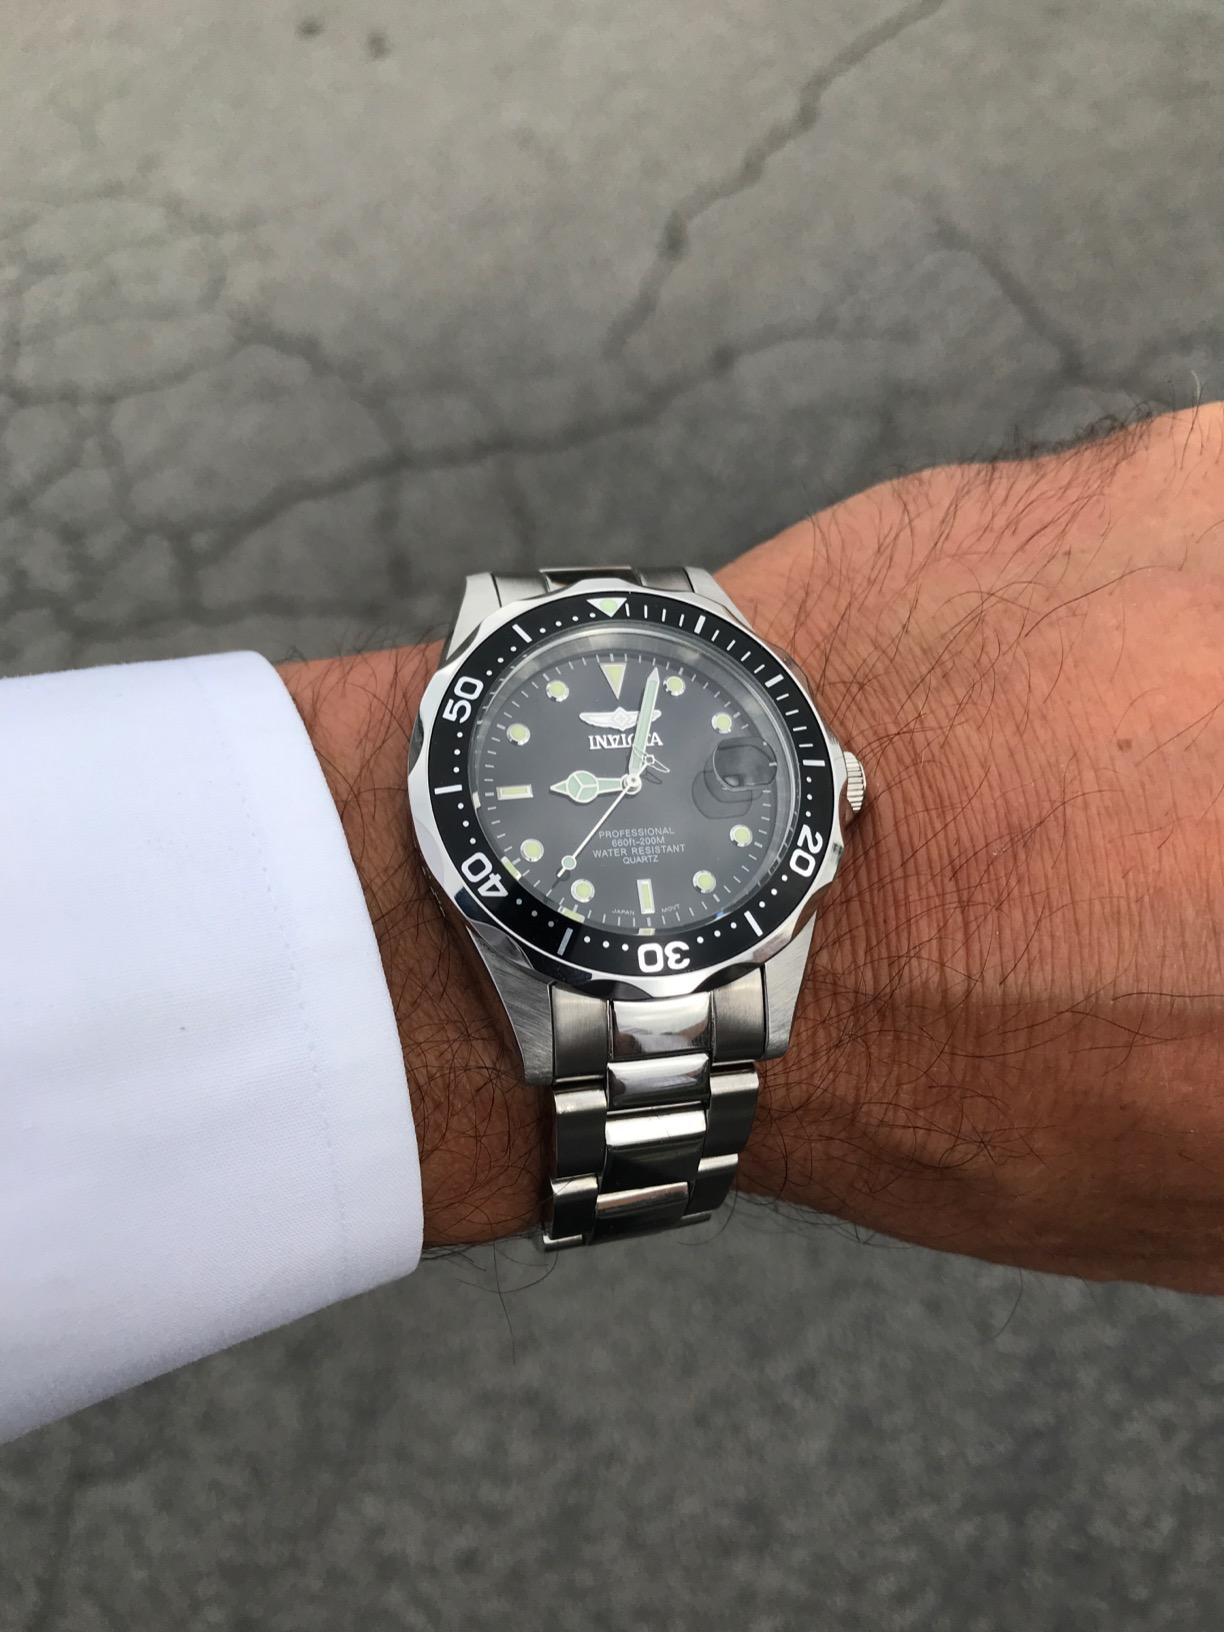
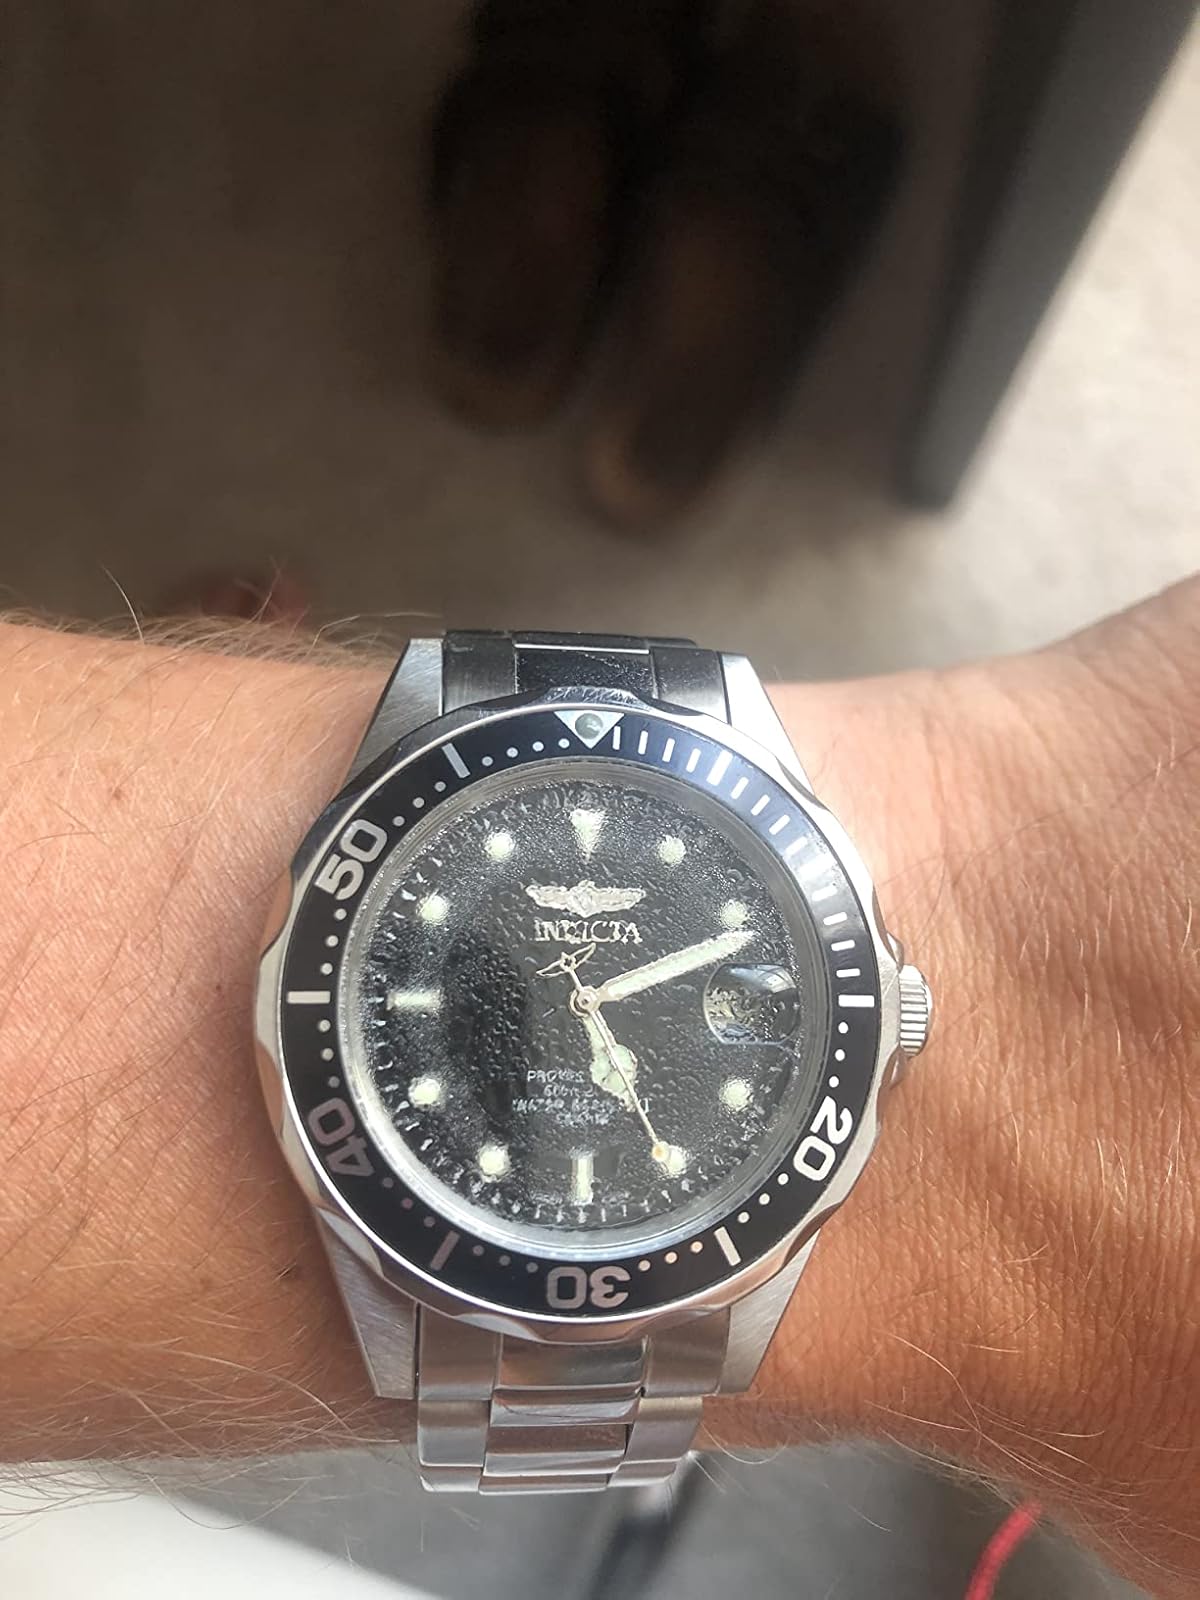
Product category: accessories_watch
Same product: yes